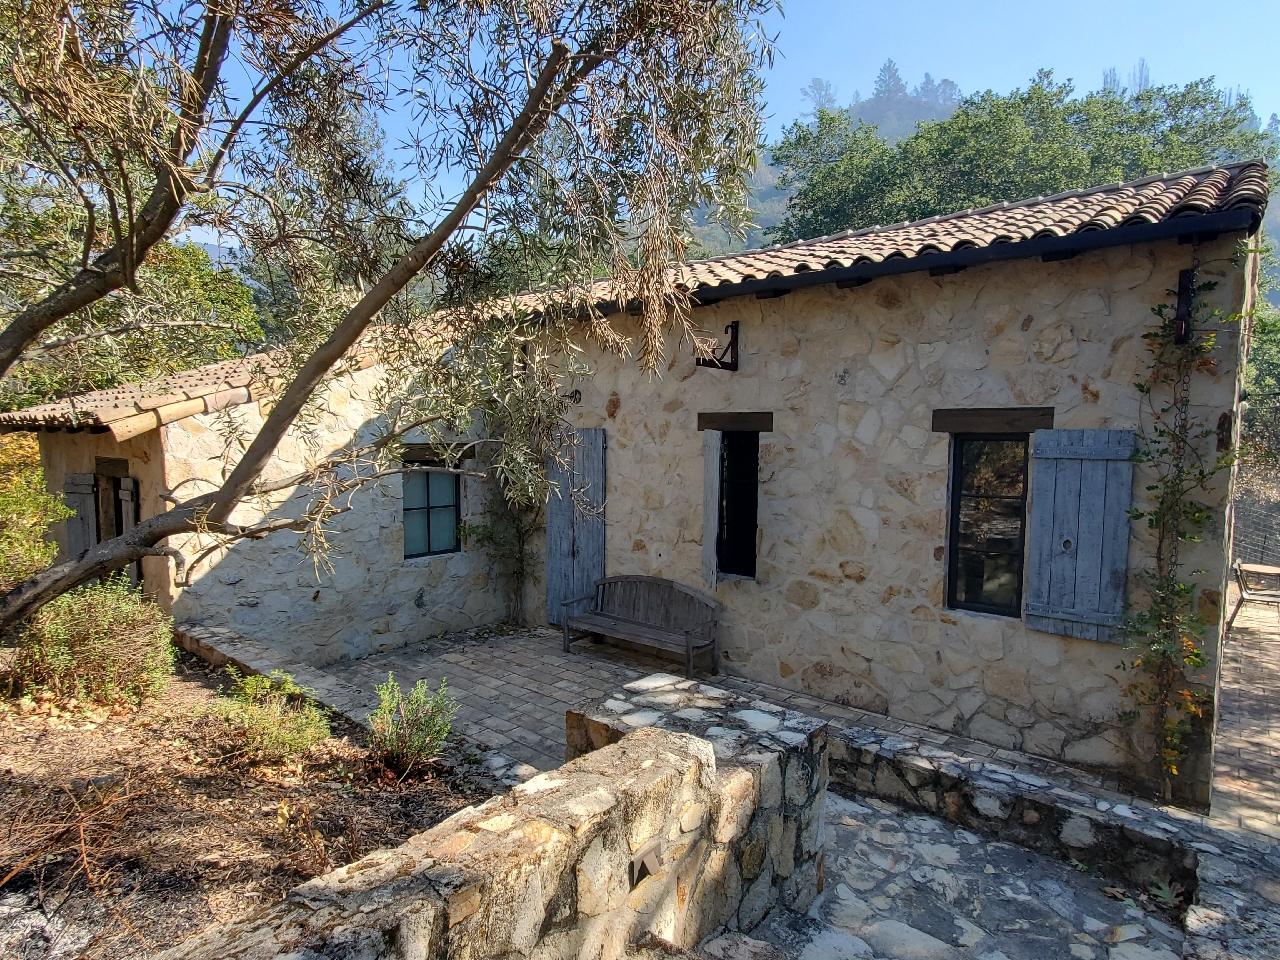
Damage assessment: no_damage